Fremantle line

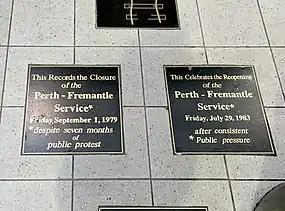
Two plaques on a tiled floor

Passenger services on the Fremantle line were suspended on 1 September 1979. The decision was based on three one day counts in 1971, 1975 and 1977. The Liberal government of Charles Court planned to convert the railway reserve into a busway, citing figures which showed a loss of $1.14 per passenger-journey on trains versus a loss of $0.26 per passenger-journey on buses. The closure of the line was opposed by Friends of the Railway (FOR), which submitted a petition of 100,000 signatures and prepared a 98-page report arguing for its retention. The railway was kept in working order despite the closure, initially because narrow gauge freight trains still used it to access Fremantle, there being no other narrow gauge access to the port. Later when a narrow gauge link was constructed from Cockburn to North Fremantle, trade unions had placed a ban on working on dismantling any track or equipment. The service was reinstated on 29 July 1983 following a change of government which saw Brian Burke and the Australian Labor Party (ALP) come to power. During the closure of the rail line, patronage dropped by 30%.